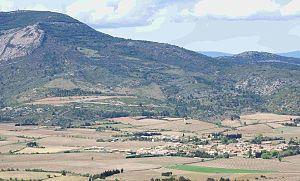
Camplong d'aude vue des""cote de camplong"""
Camplong-d'Aude est une commune française située dans le département de l'Aude au pied de la montagne d'Alaric en région Occitanie.
Le massif des Corbières est une région naturelle française d'Occitanie.
La montagne d'Alaric est une montagne située dans le département de l'Aude au sud-est de Carcassonne dans les Corbières. Son point culminant est le signal d'Alaric à 600 m. Son versant nord est un terroir viticole appelé vignoble de la Montagne d'Alaric.